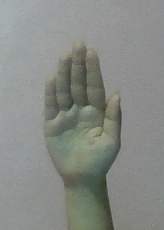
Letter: seen